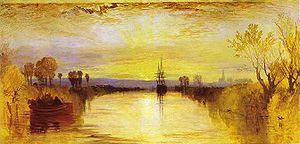
J.M.W. Turner / Liv og karriere
De stærke farver på værket Chichester Kanal kan være blevet påvirket af Tamboras udbrud i 1815
Joseph Mallord William Turner var en engelsk landskabsmaler.